Pepper's ghost

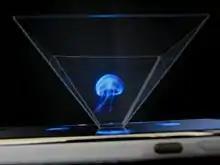
A "hologram projector" made from a clear plastic frustum employing the Pepper's ghost principle

Several proprietary systems produce modern Pepper's ghost effects. The "Musion Eyeliner" uses thin metalized film placed across the front of the stage at an angle of 45 degrees towards the audience; recessed below the screen is a bright image supplied by an LED screen or powerful projector. When viewed from the audience's perspective, the reflected images appear to be on the stage. The "Cheoptics360" displays revolving 3D animations or special video sequences inside a four-sided transparent pyramid. This system is often used for retail environments and exhibitions.